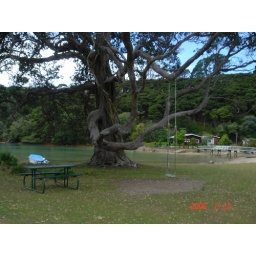
the tree was in front of the house where the lady who droped me back to our boat.